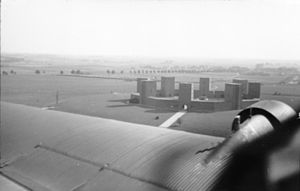
Tannenbergmonumentet
Tannenbergmonumentet (1944)
Tannenbergmonumentet var et stort tysk mindesmærke, der blev rejst nær byen Olsztynek i det nuværende Polen i 1927 for at fejre Slaget ved Tannenberg, hvor tyske styrker besejrede en overlegen russisk invasionshær og sikrede, at Østpreussen forblev tysk i yderligere 30 år. I 1934 blev kisten med sejrherren i slaget Paul von Hindenburg anbragt i monumentet. Før russerne invaderede Østpreussen igen i 1945, flyttede tyskerne Hindenburgs kiste og sprængte monumentet. Kisten er nu i Elisabethkirken i Marburg. Ruinerne af monumentet blev fjernet af polakkerne 1952-1953.